La Cité de l'Énergie

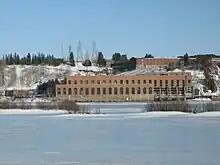
Shawinigan-2 hydroelectric station

The NAC plant (built circa 1906) was privately owned by Alcan and used for its fabrication of aluminium. It had become obsolete by the early 1950s and is now out of production. It is open to visitors.